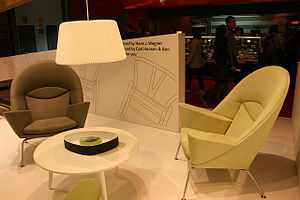
Armlæn / Historie / Inspiration fra Kina
Bambusstolens armlænsdesign overført til moderne materialer. Hans Wegner-stole på Salone del Mobile Milano 2010.
Et armlæn er en del af et møbel, hvor armene kan hvile.